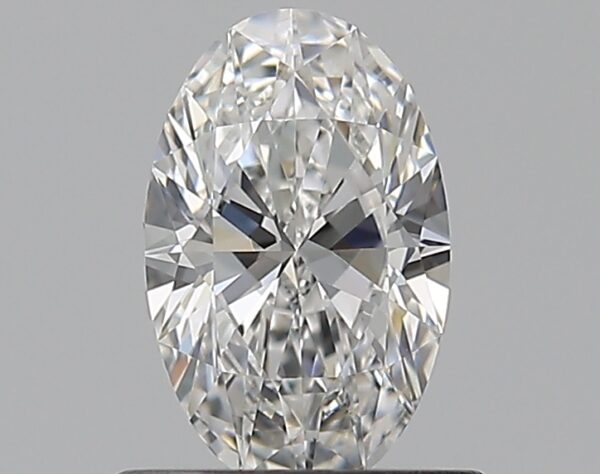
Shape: oval
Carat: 0.59
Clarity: VVS1
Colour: F
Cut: EX
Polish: EX
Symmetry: VG
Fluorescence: M
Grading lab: GIA
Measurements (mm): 7.24 x 4.57 x 2.8